Chengapalli

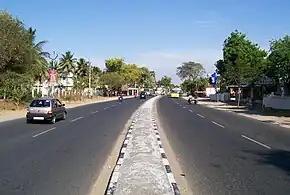
Chengapalli-Avinashi-Coimbatore

The nearest airport is the Coimbatore International Airport, which is about 50 km away from Chengapalli.